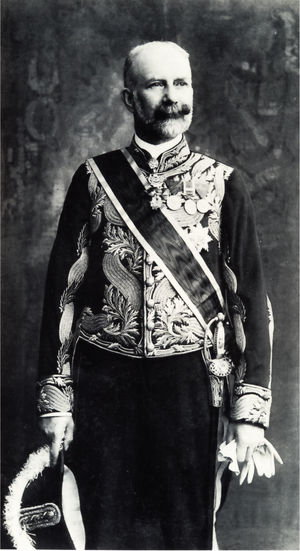
Alfred, prince de Montenuovo et Grand d'Espagne, né à Vienne le 16 septembre 1854 et mort dans la même ville le 6 septembre 1927, était l'un des plus hauts fonctionnaires à la cour de l'empereur François-Joseph d'Autriche.